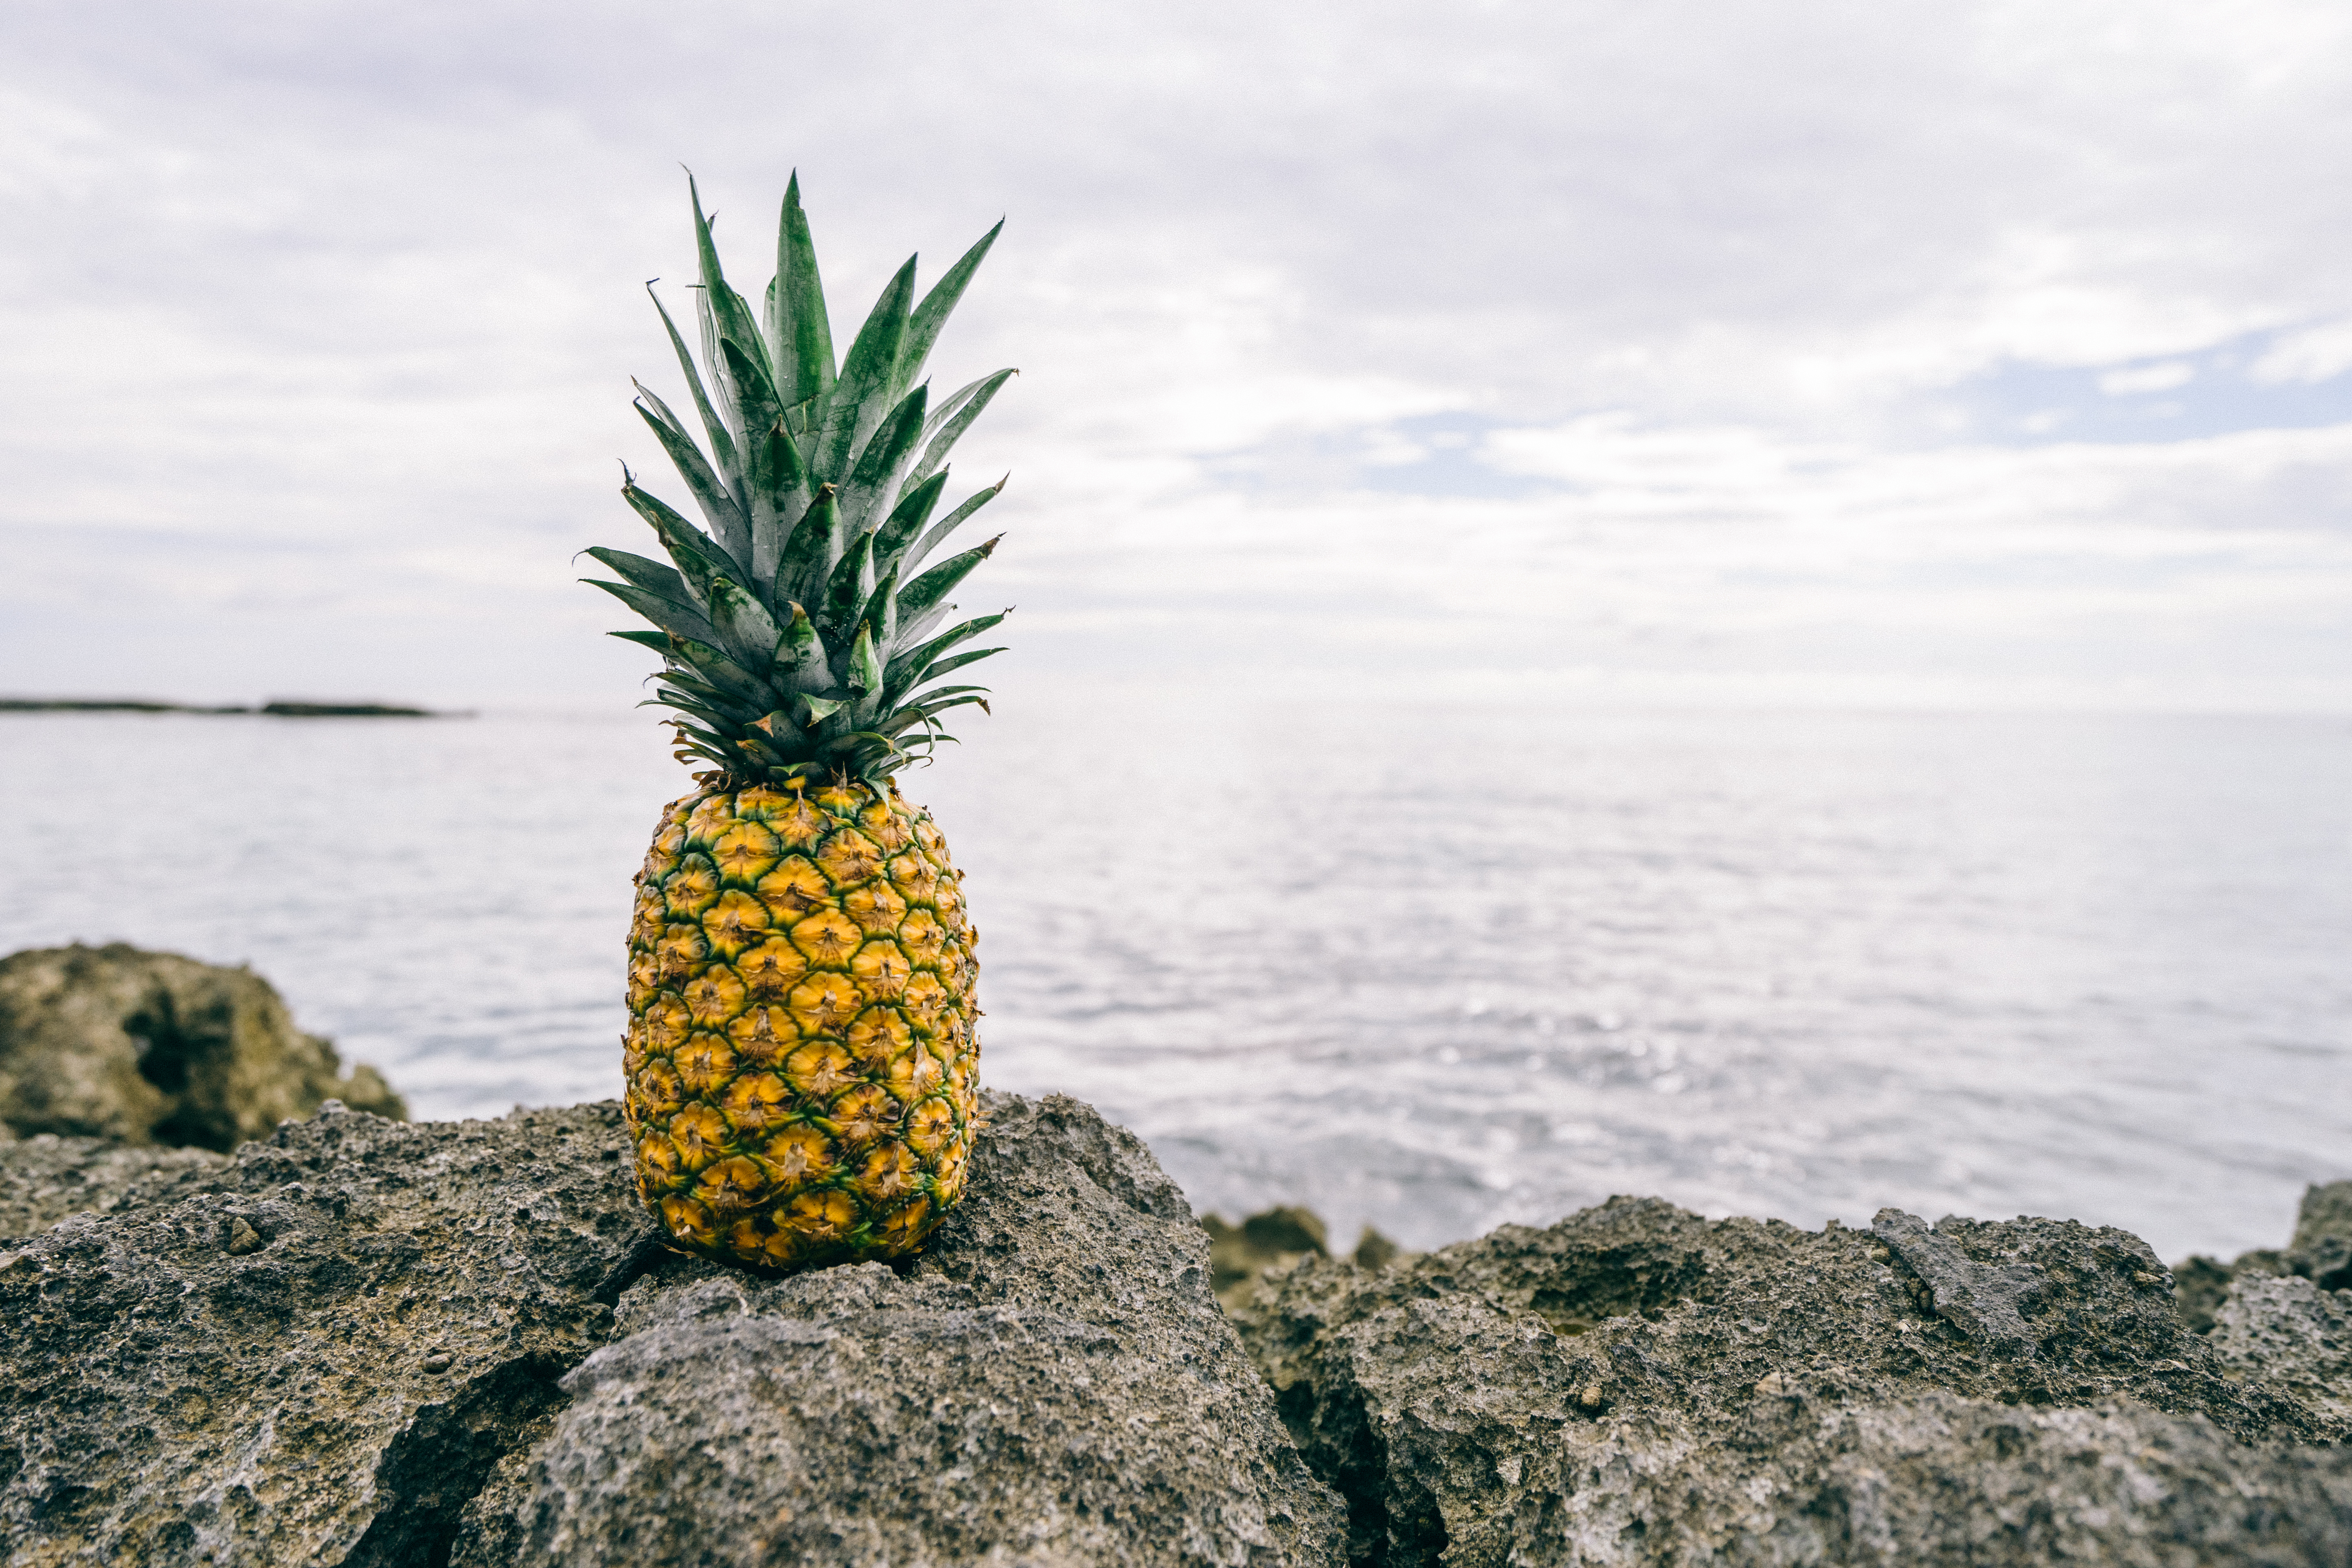
sea, tree, water, nature, ocean, horizon, plant, fruit, leaf, flower, food, produce, botany, flora, pineapple, tropical fruit, rocks, flowering plant, grass family, woody plant, land plant, arecales, palm family